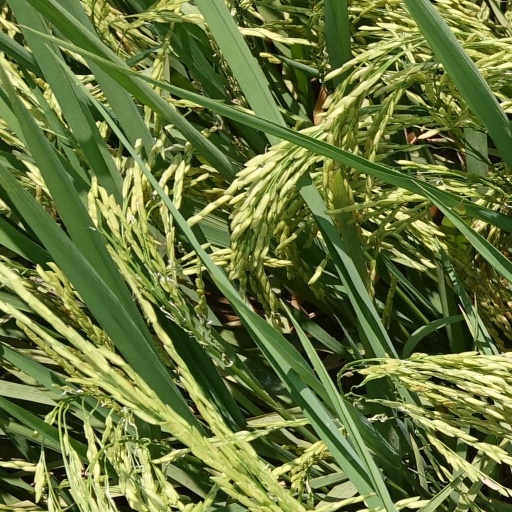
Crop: rice